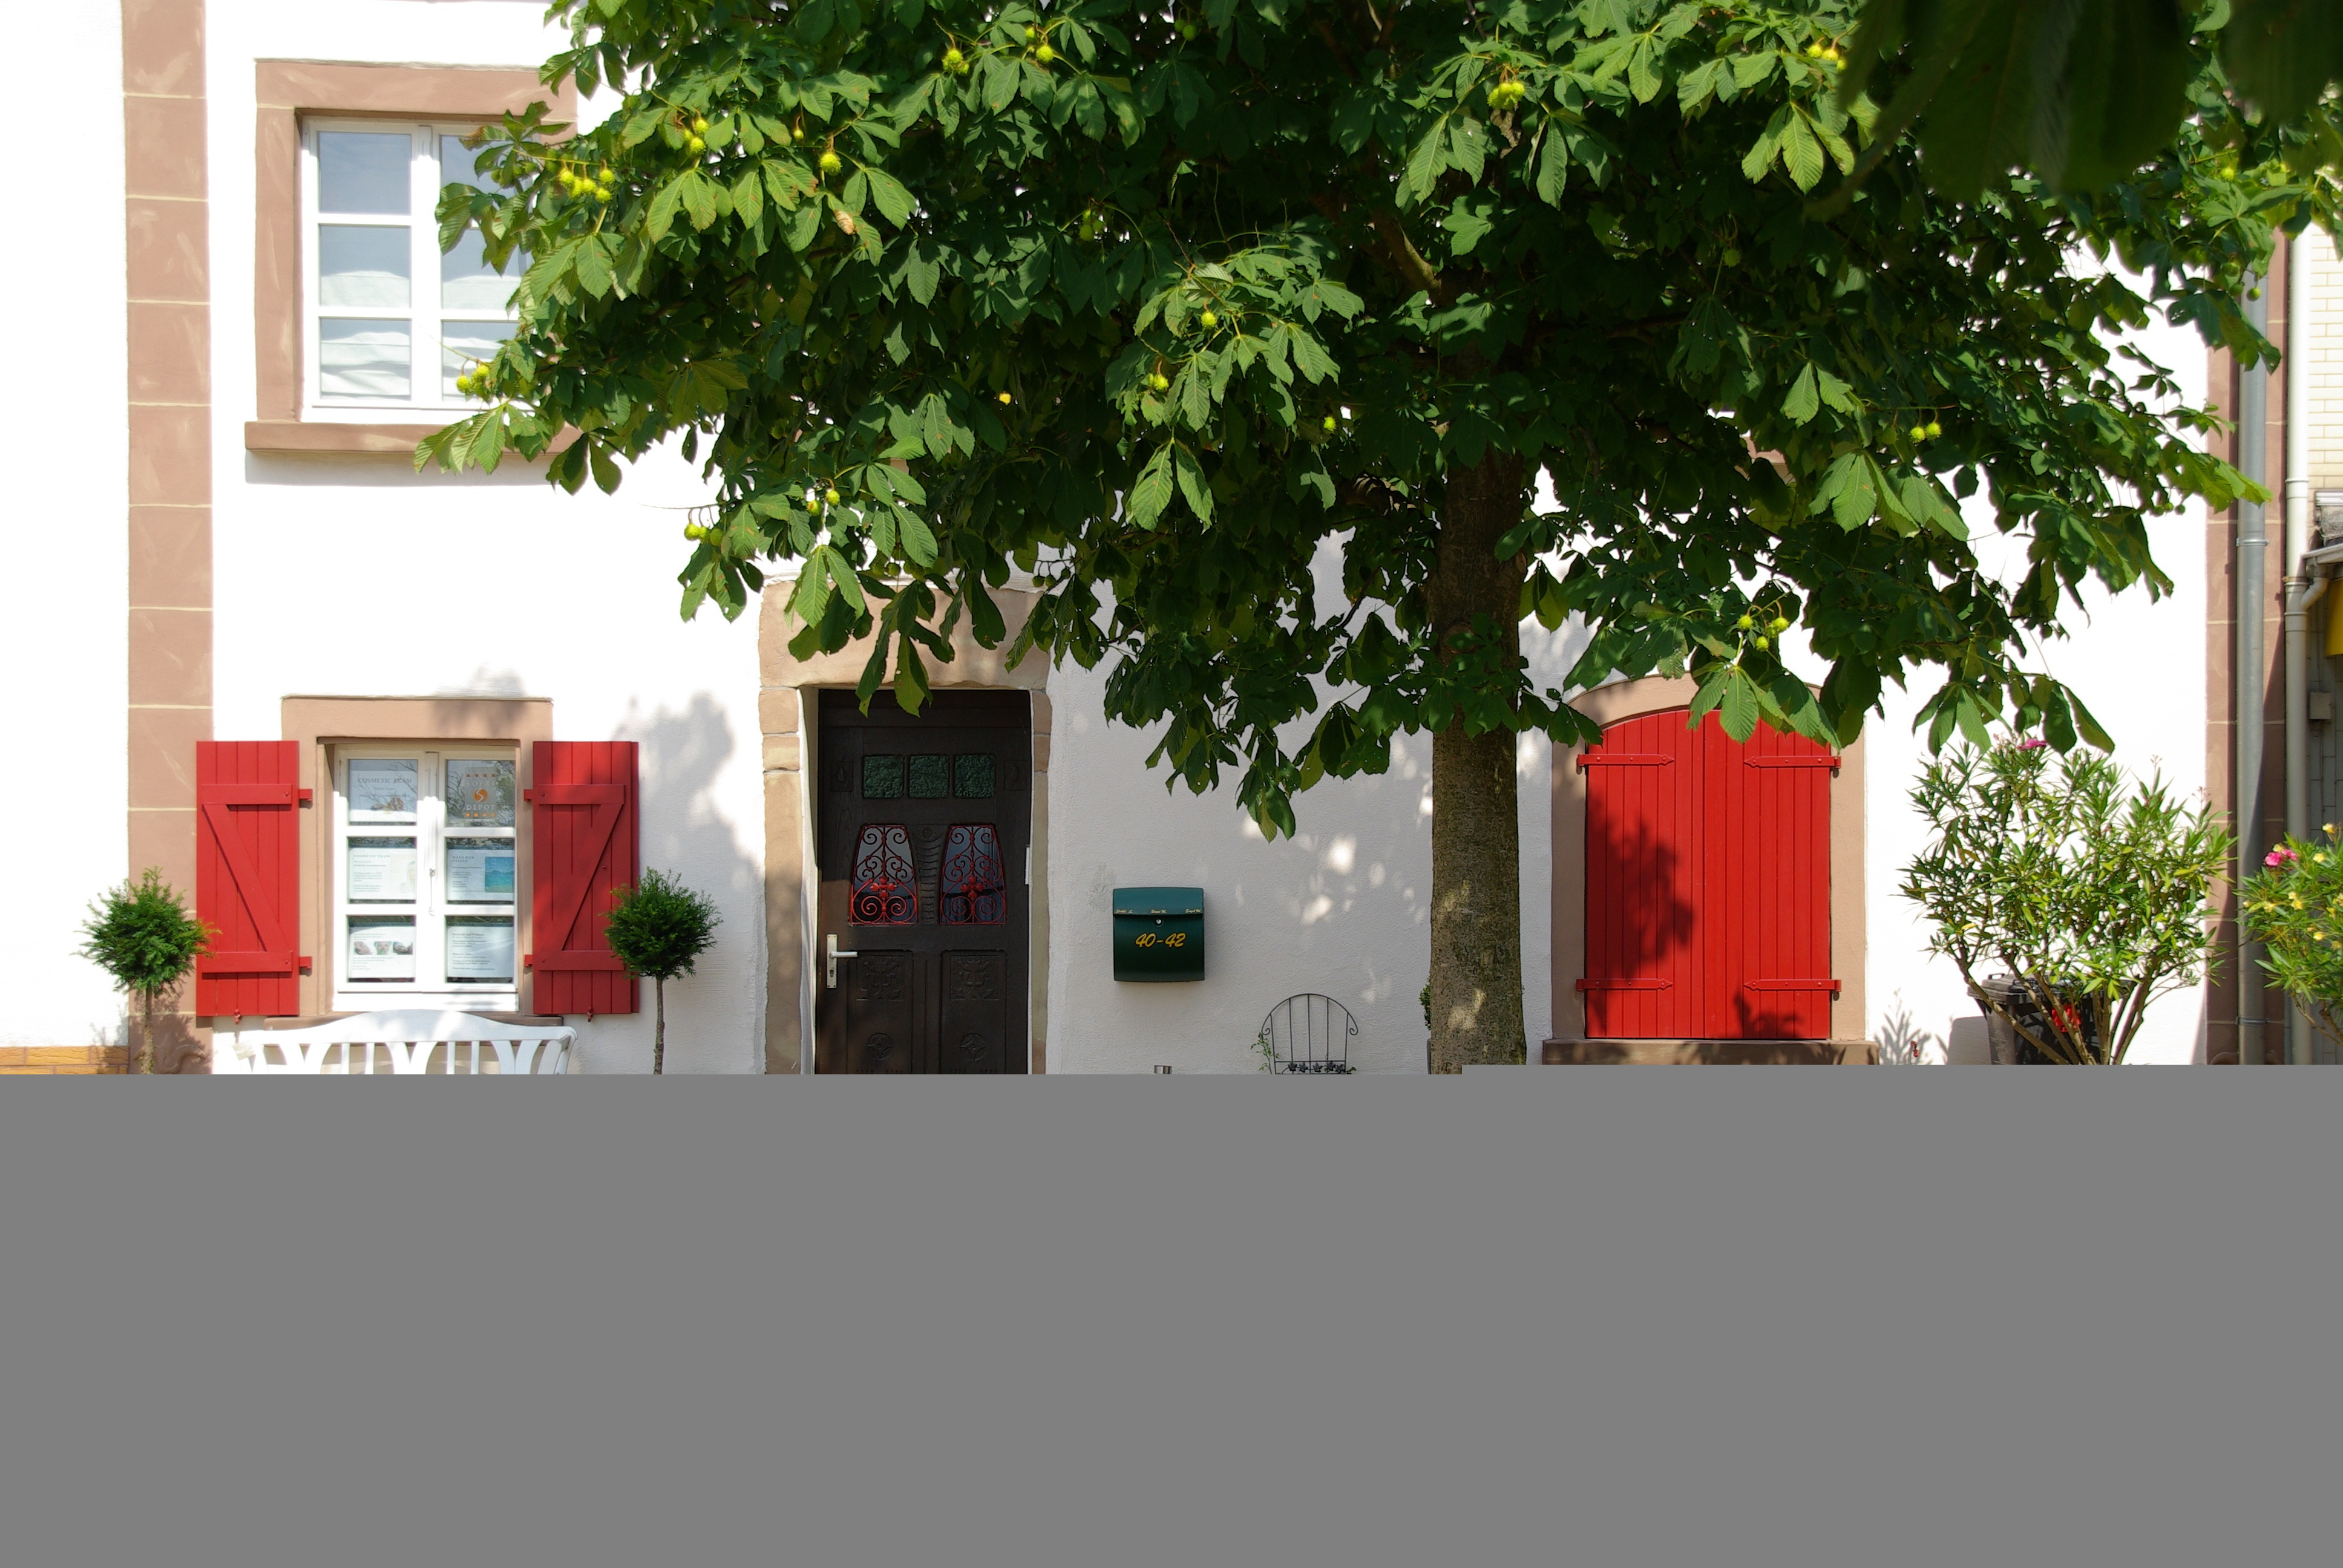
home, interior design, farmhouse, saarland, man made object, outdoor structure, berus